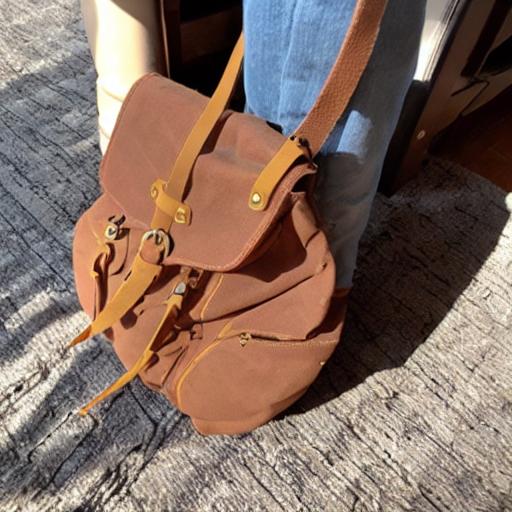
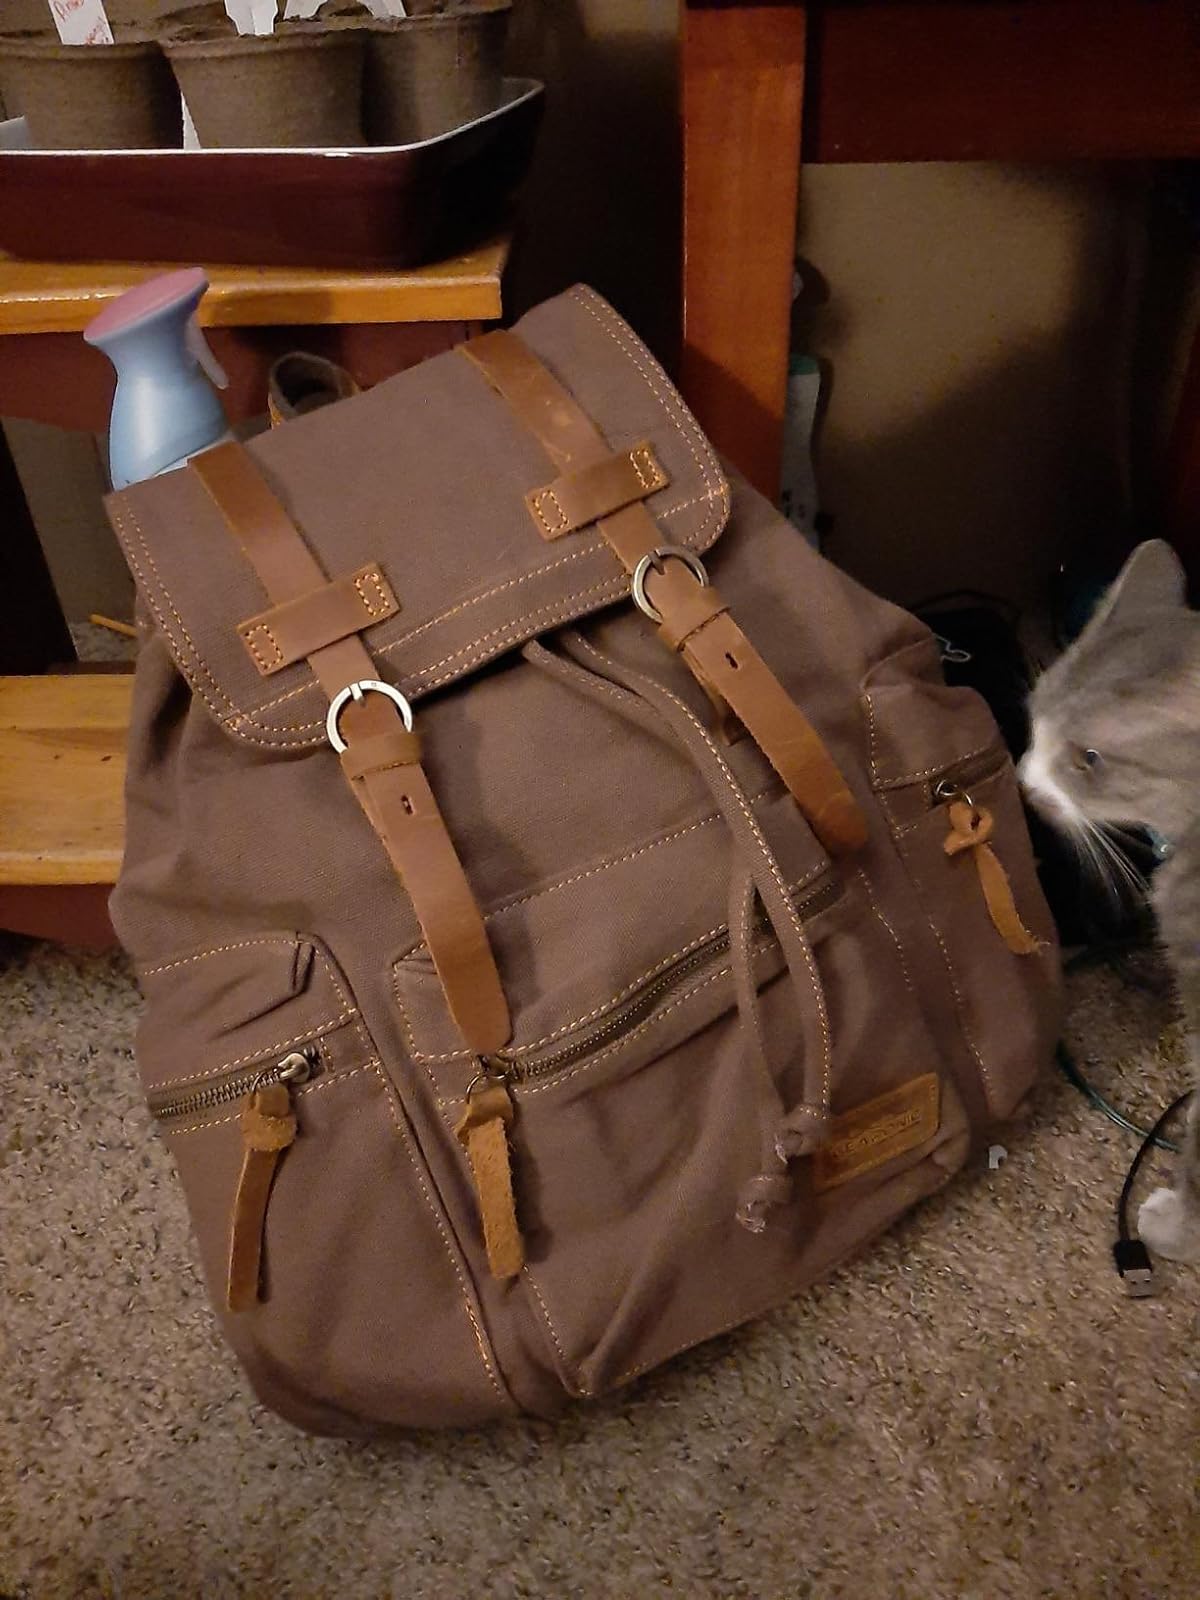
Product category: bag
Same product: no